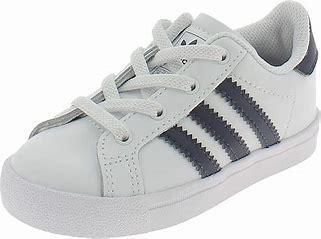
Brand: Adidas
Model: Coast Star